Amy Adams

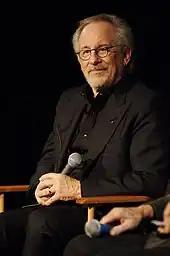
Steven Spielberg sits on a chair with a microphone in his hand

In Los Angeles, Adams auditioned for whatever parts came her way, but she was mostly given roles of "the bitchy girl". Her first assignment came within a week of her relocation in the Fox television series "Manchester Prep", a spin-off of the film "Cruel Intentions", in the lead role of Kathryn Merteuil (played by Sarah Michelle Gellar in the film). Following numerous script revisions and two production shutdowns, the series was canceled. Adams later said a controversial scene in which her character encourages a girl to masturbate on a horse was the primary reason for its cancellation. The three filmed episodes were re-edited and released later in 2000 as the direct-to-video film "Cruel Intentions 2". Despite a negative critical reception, Nathan Rabin of "The A.V. Club" wrote that Adams plays her "alpha-bitch role with vicious glee largely missing from Sarah Michelle Gellar's sterile take on the character".